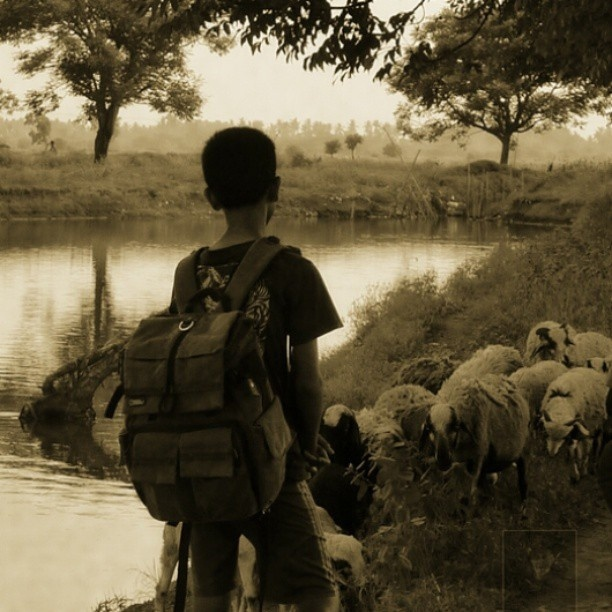
A child herds a group of sheep near water.
A young boy walking with a herd of sheep
A boy with backpack looking at a herd of sheep next to water.
A kid with a backpack next to some water.
Clack and white image of a boy and several sheep.